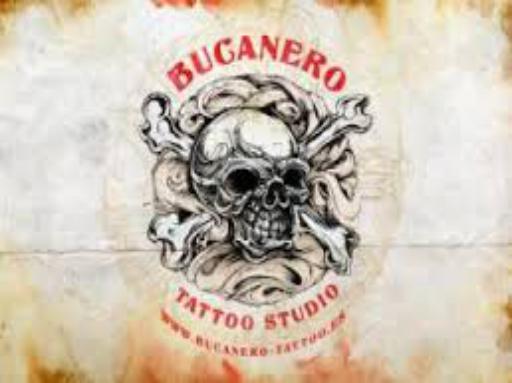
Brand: Bucanero
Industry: Food